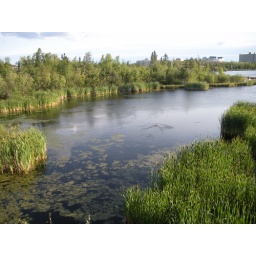
A walk around the lake near our house with Abby.